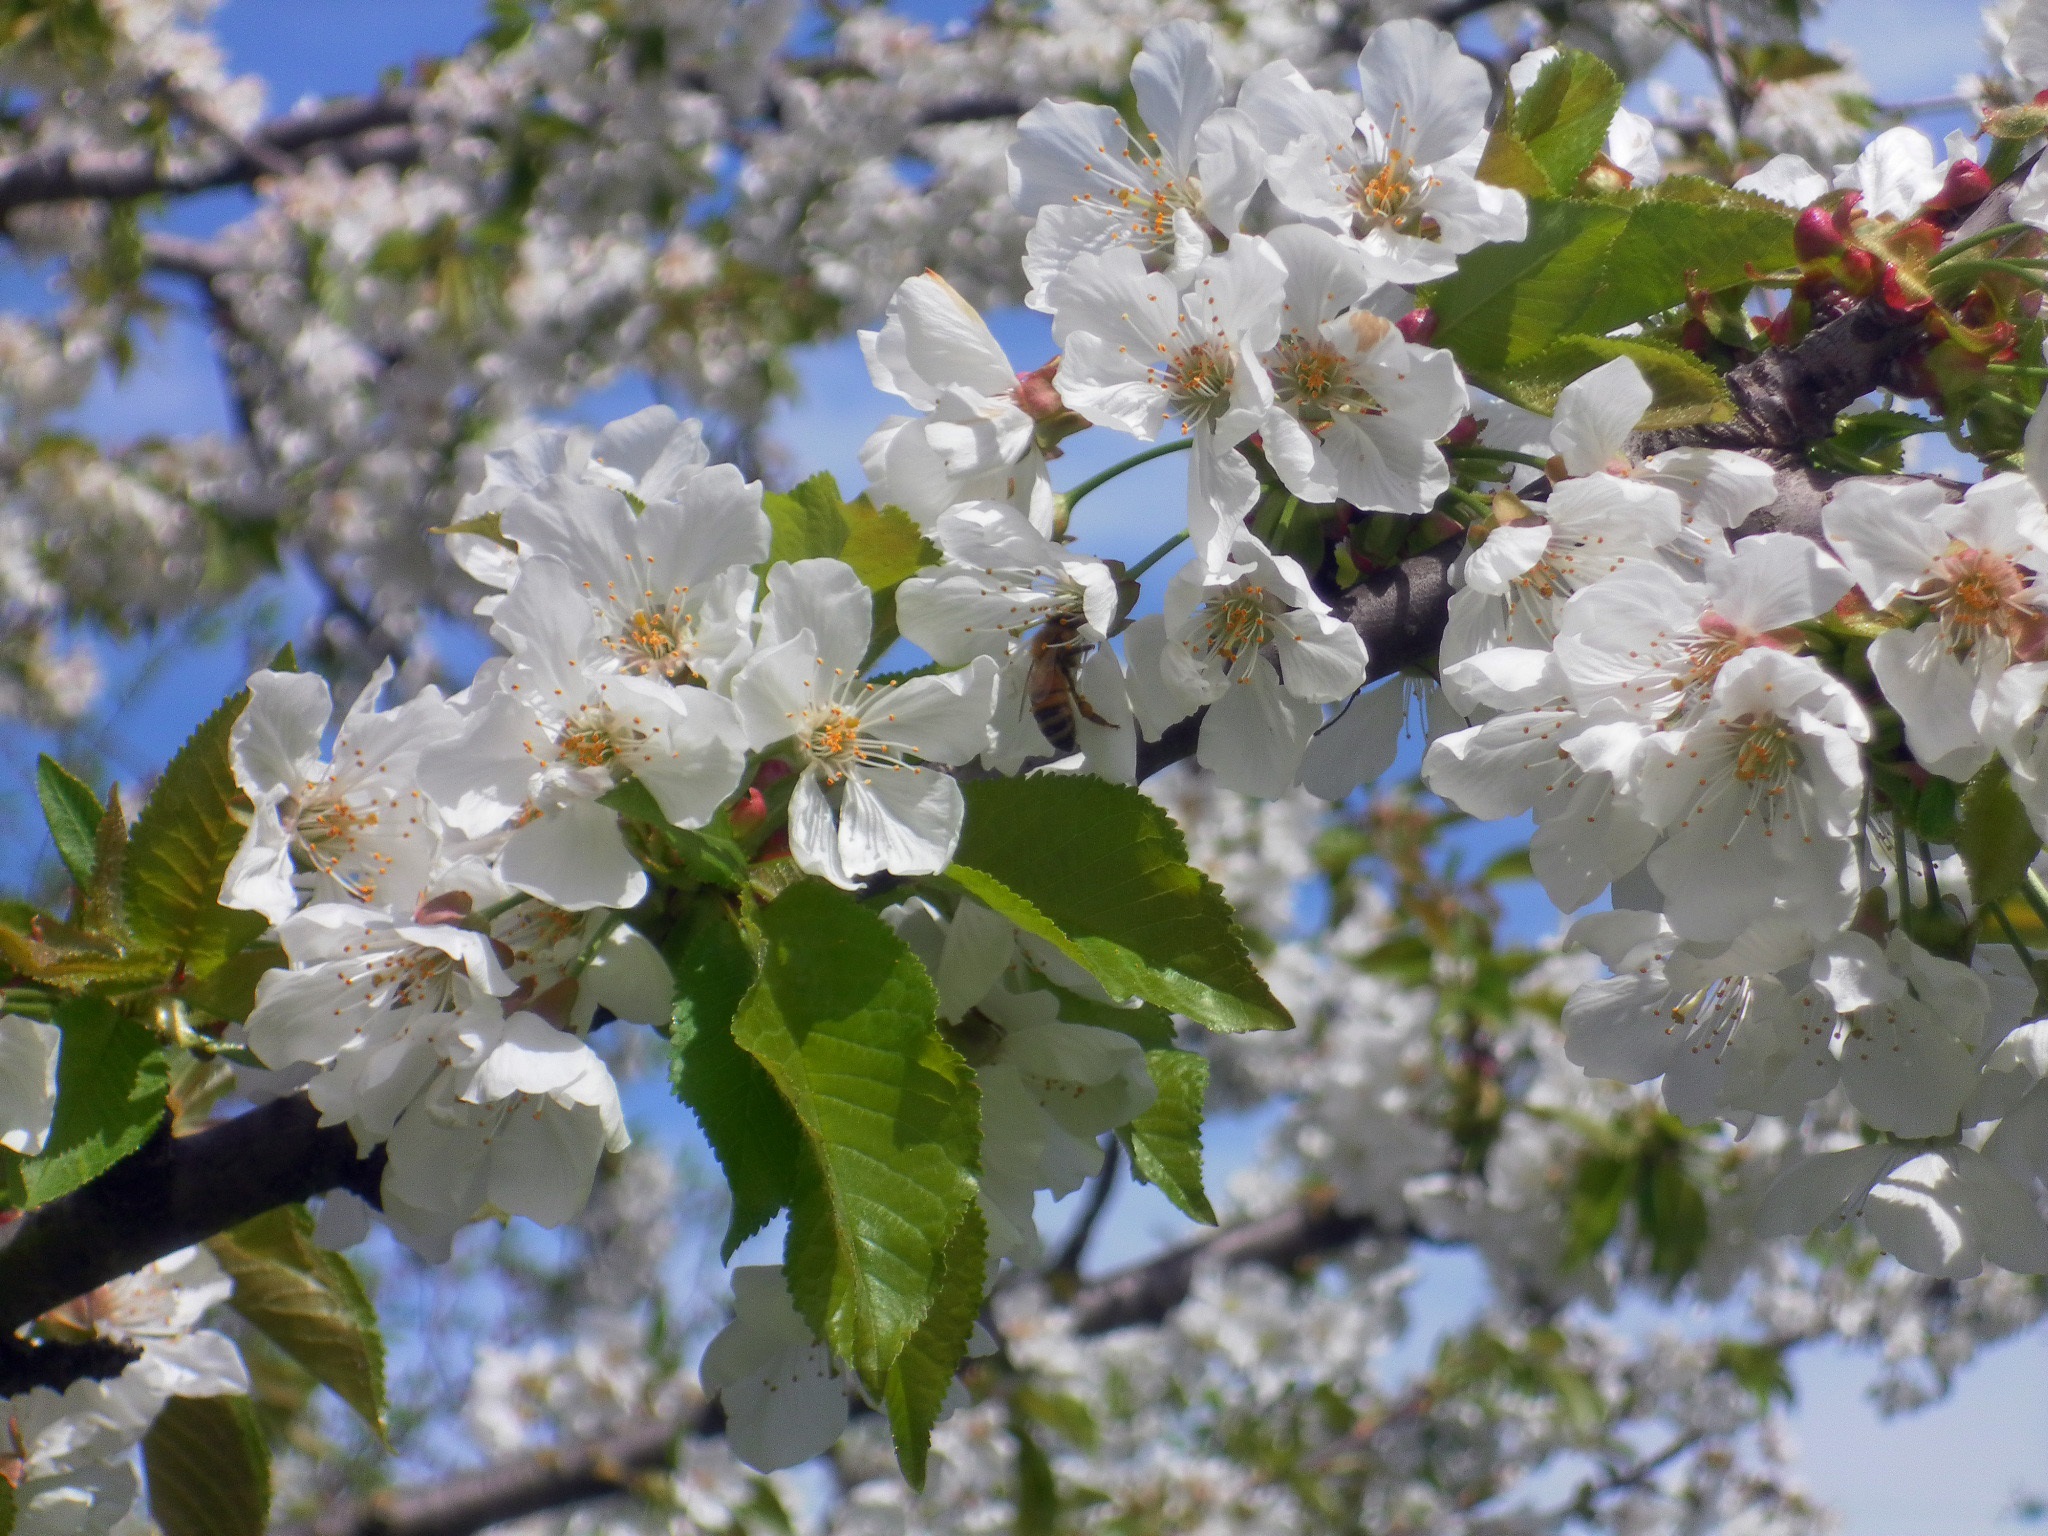
branch, blossom, plant, flower, bloom, pollination, food, spring, produce, insect, botany, flora, cherry blossom, flowers, petals, shrub, bee, cherry, flowering plant, rose family, land plant